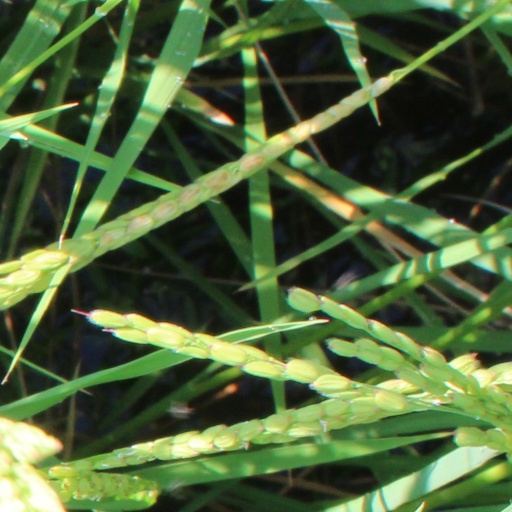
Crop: rice